De-Ba'athification

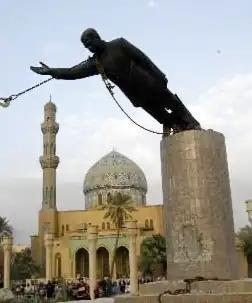
One of the earliest manifestations of de-Ba'athification in Iraq was the destruction of imagery associated with Saddam Hussein

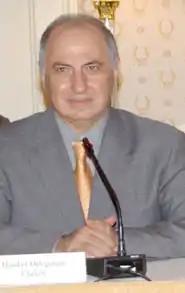
Ahmad Chalabi acted as key figure on the 2003–2004 Supreme National De-Baathification Commission created by Paul Bremer.

De-Ba'athification (‎) refers to a policy undertaken in Iraq by the Coalition Provisional Authority (CPA) and subsequent Iraqi governments to remove the Ba'ath Party's influence in the new Iraqi political system after the U.S.-led invasion in 2003. It was considered by the CPA to be Ba'athist Iraq's equivalent to Nazi Germany's denazification after World War II. It was first outlined in CPA Order 1 which entered into force on 16 May 2003. The order declared that all public sector employees affiliated with the Ba'ath Party were to be removed from their positions and to be banned from any future employment in the public sector.